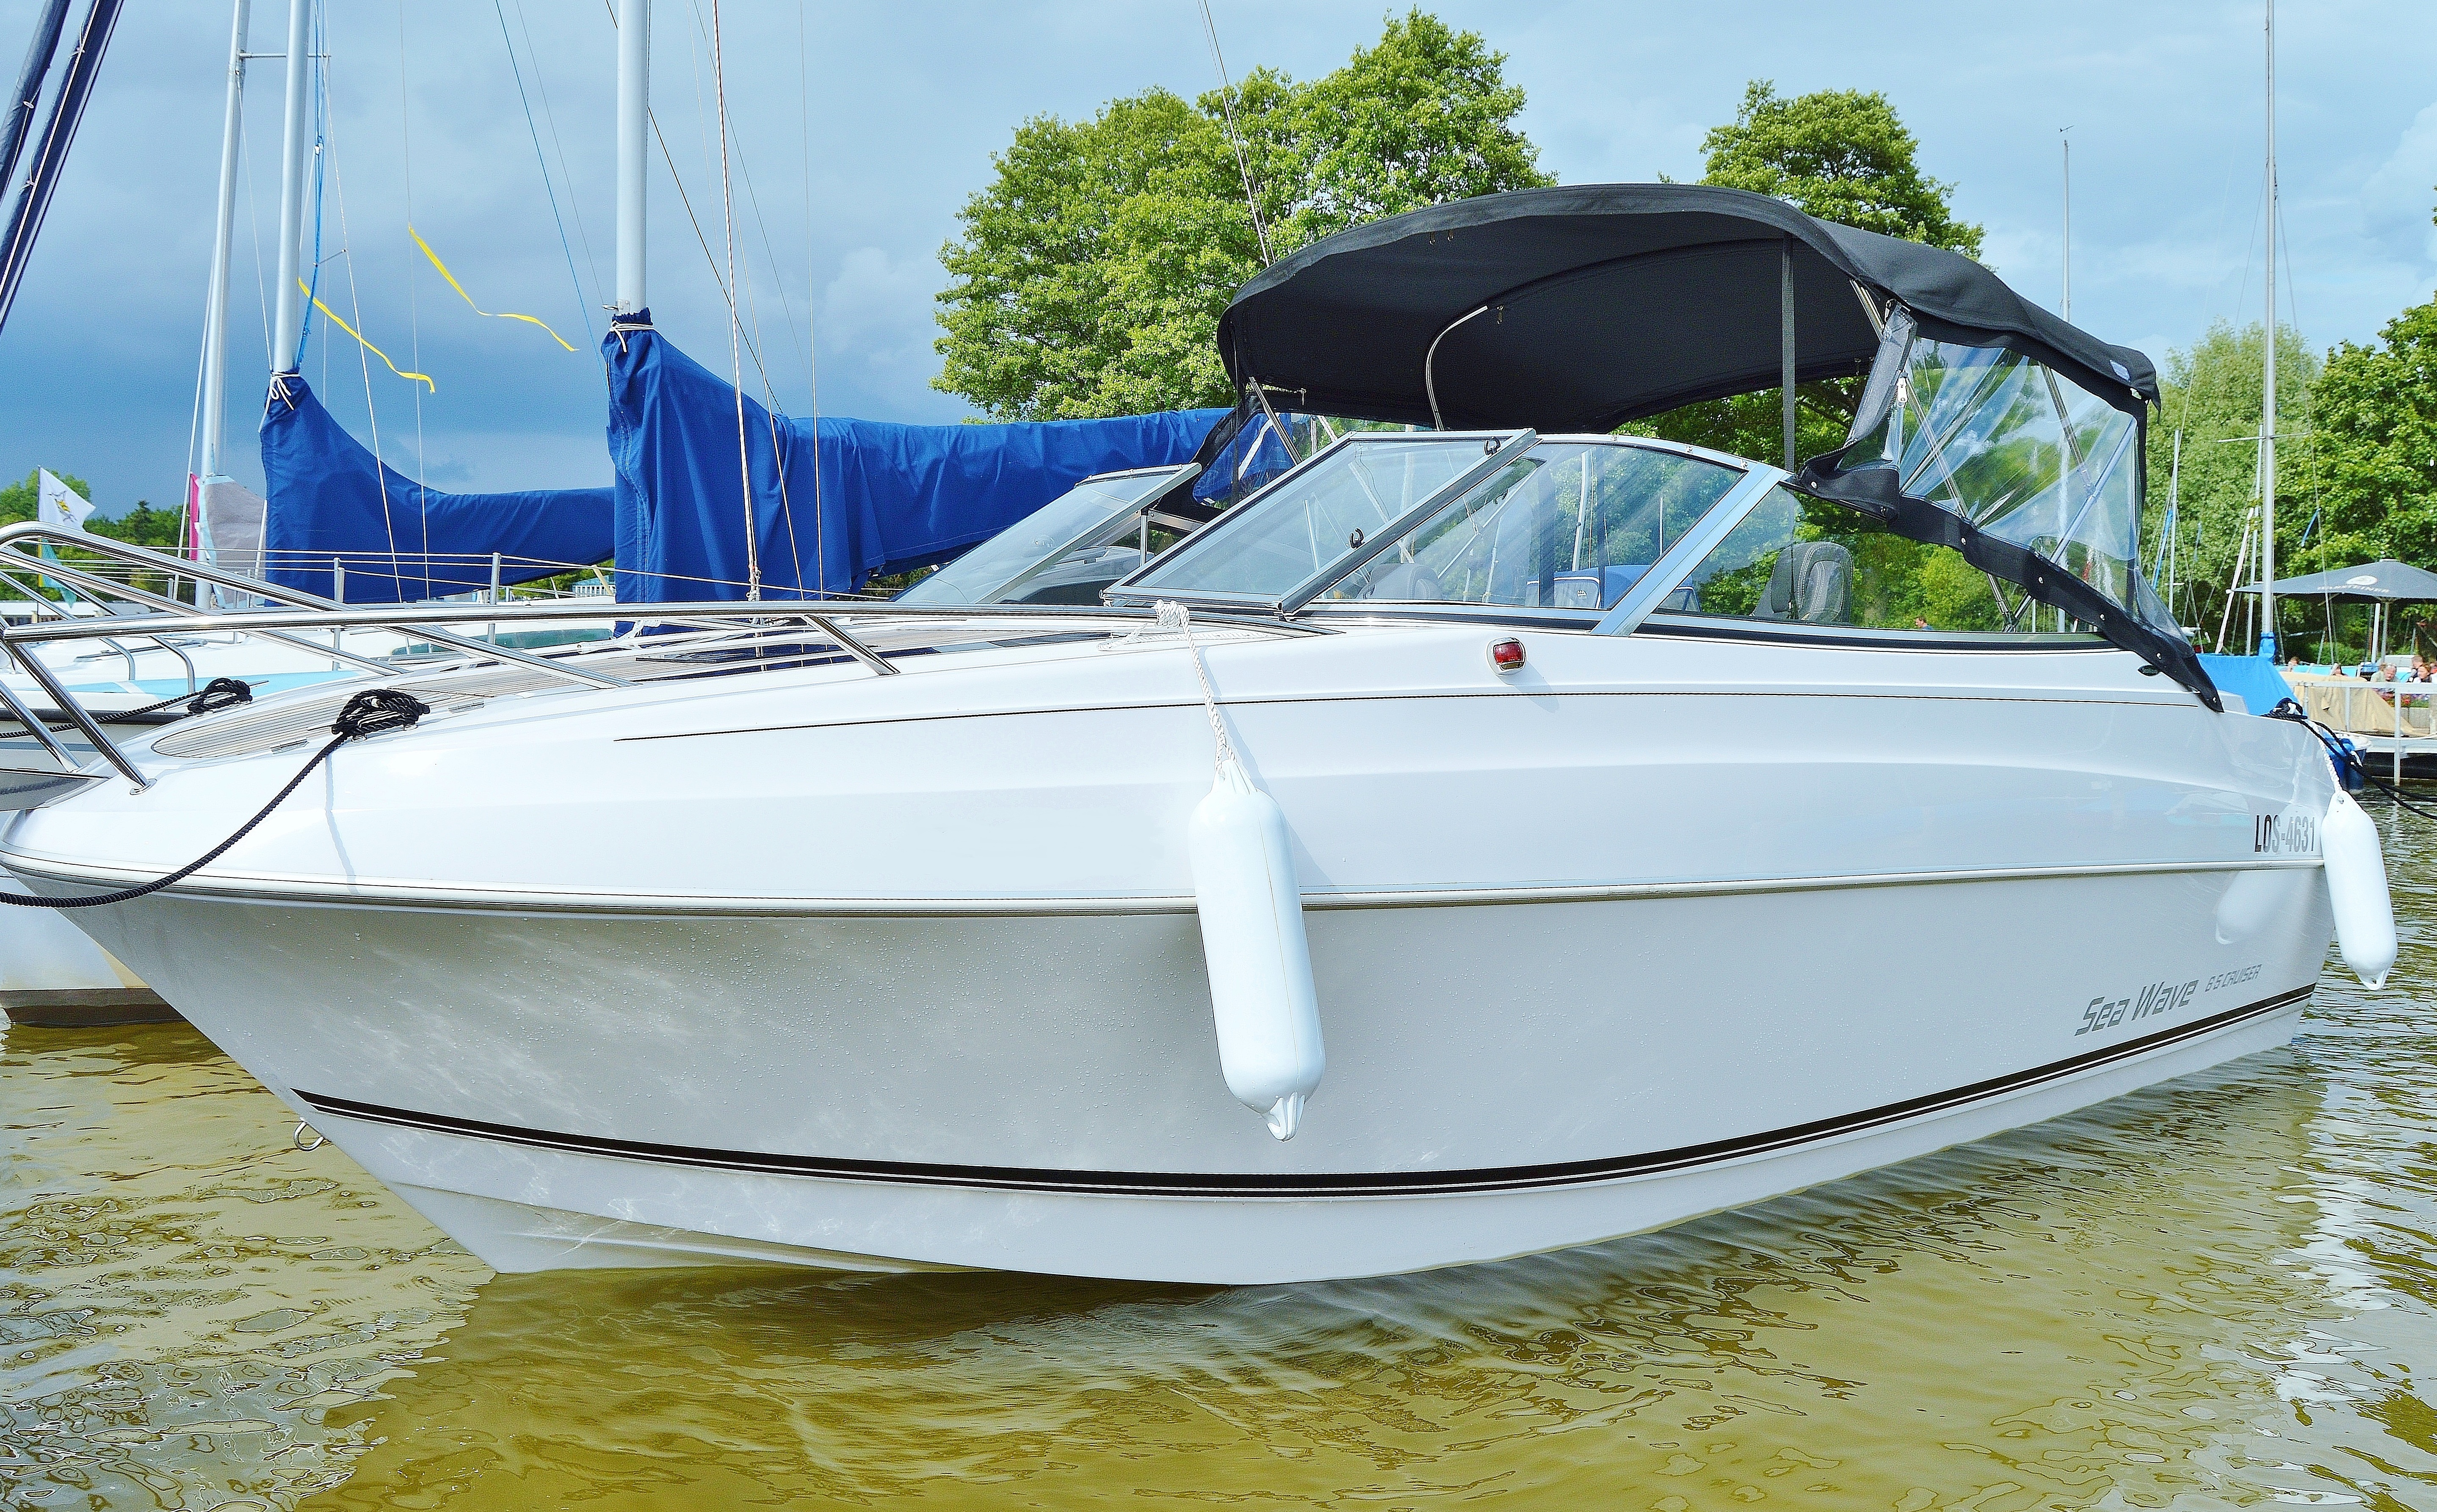
boat, ship, boot, vehicle, yacht, sailboat, motorboat, sail, watercraft, ecosystem, powerboat, sport boat, dinghy, cabin boat, skiff, sea wave, watercraft rowing, dinghy sailing, keelboat